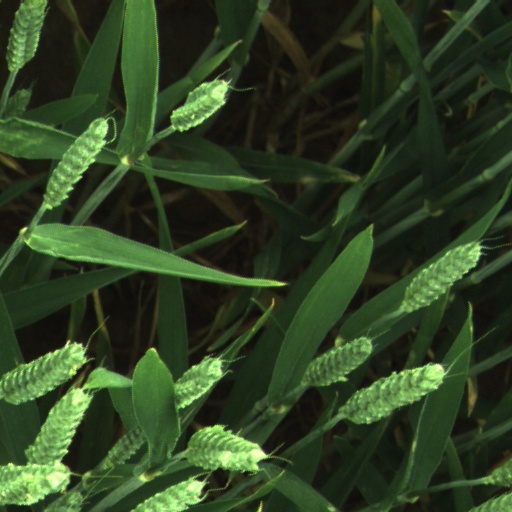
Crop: wheat